Ajamu Baraka

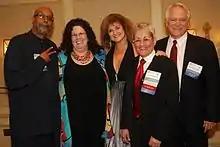
Baraka (left) with other recipients of the Vicki Sexual Freedom Award, 2011

In 2008, Baraka worked with the US Human Rights Network and over 400 organizations to develop a CERD Shadow Report, which concerned US compliance with the terms of the International Convention on the Elimination of All Forms of Racial Discrimination. They felt the US government's reports did not adequately address racial profiling, displacement from Hurricane Katrina, and land rights for the Western Shoshone, among other issues. A large delegation presented their findings.